Haka

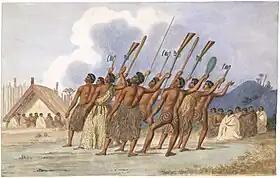
Haka is a traditional genre of Māori dance. This painting dates from .

Haka (singular "haka", in both Māori and New Zealand English) are a variety of ceremonial dances in Māori culture. A performance art, hakas are often performed by a group, with vigorous movements and stamping of the feet with rhythmically shouted accompaniment. Haka have been traditionally performed by both men and women for a variety of social functions within Māori culture. They are performed to welcome distinguished guests, or to acknowledge great achievements, occasions, or funerals.